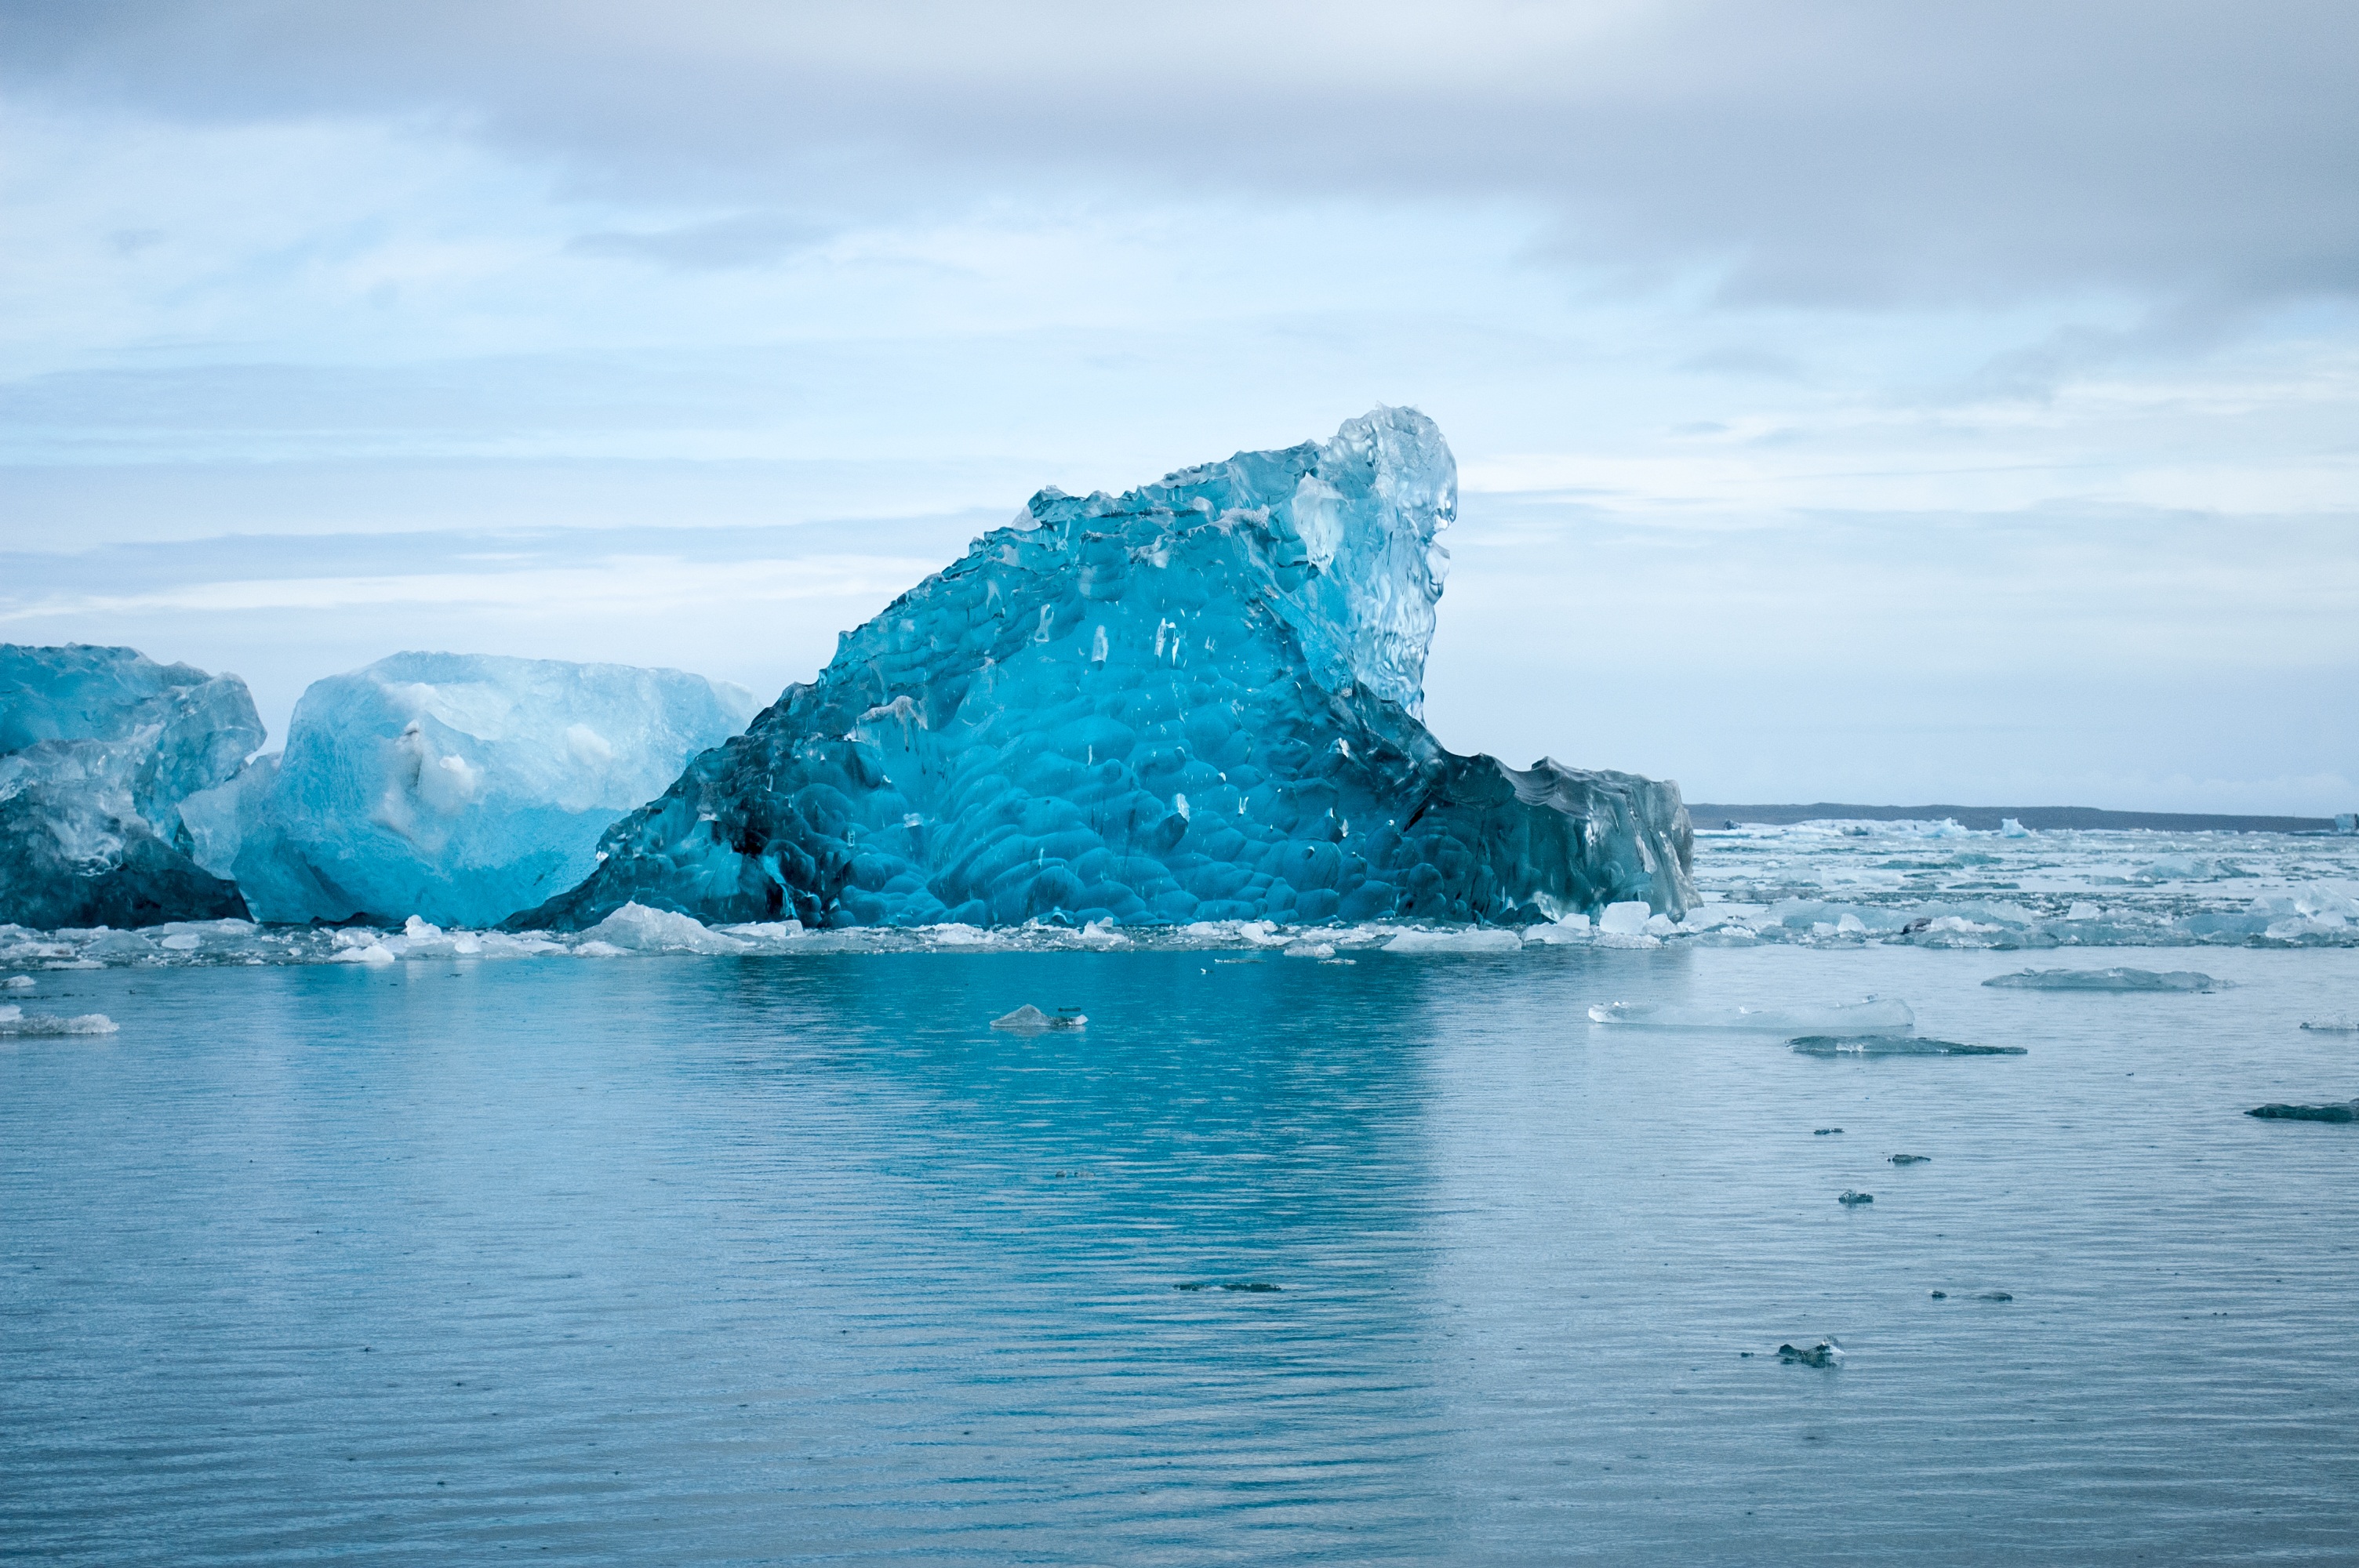
landscape, sea, coast, water, ocean, cold, wave, lake, ice, glacier, bay, blue, iceland, arctic, terrain, ice cream, iceberg, clouds, landform, arctic ocean, geographical feature, glacial landform, wind wave, ice cap, sea ice, jokursalon